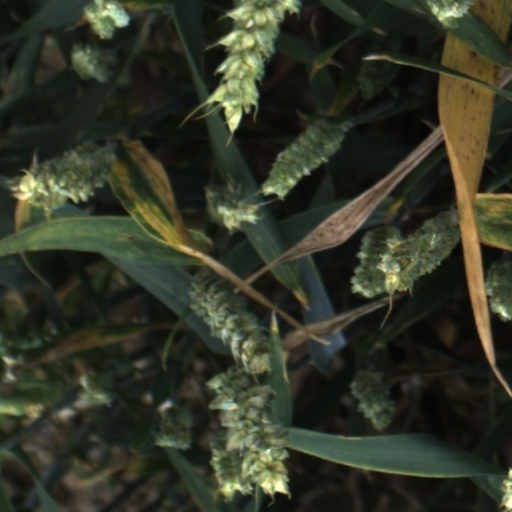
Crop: wheat